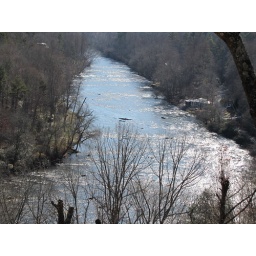
View of the river from my mother's house in the North Georgia mountains.